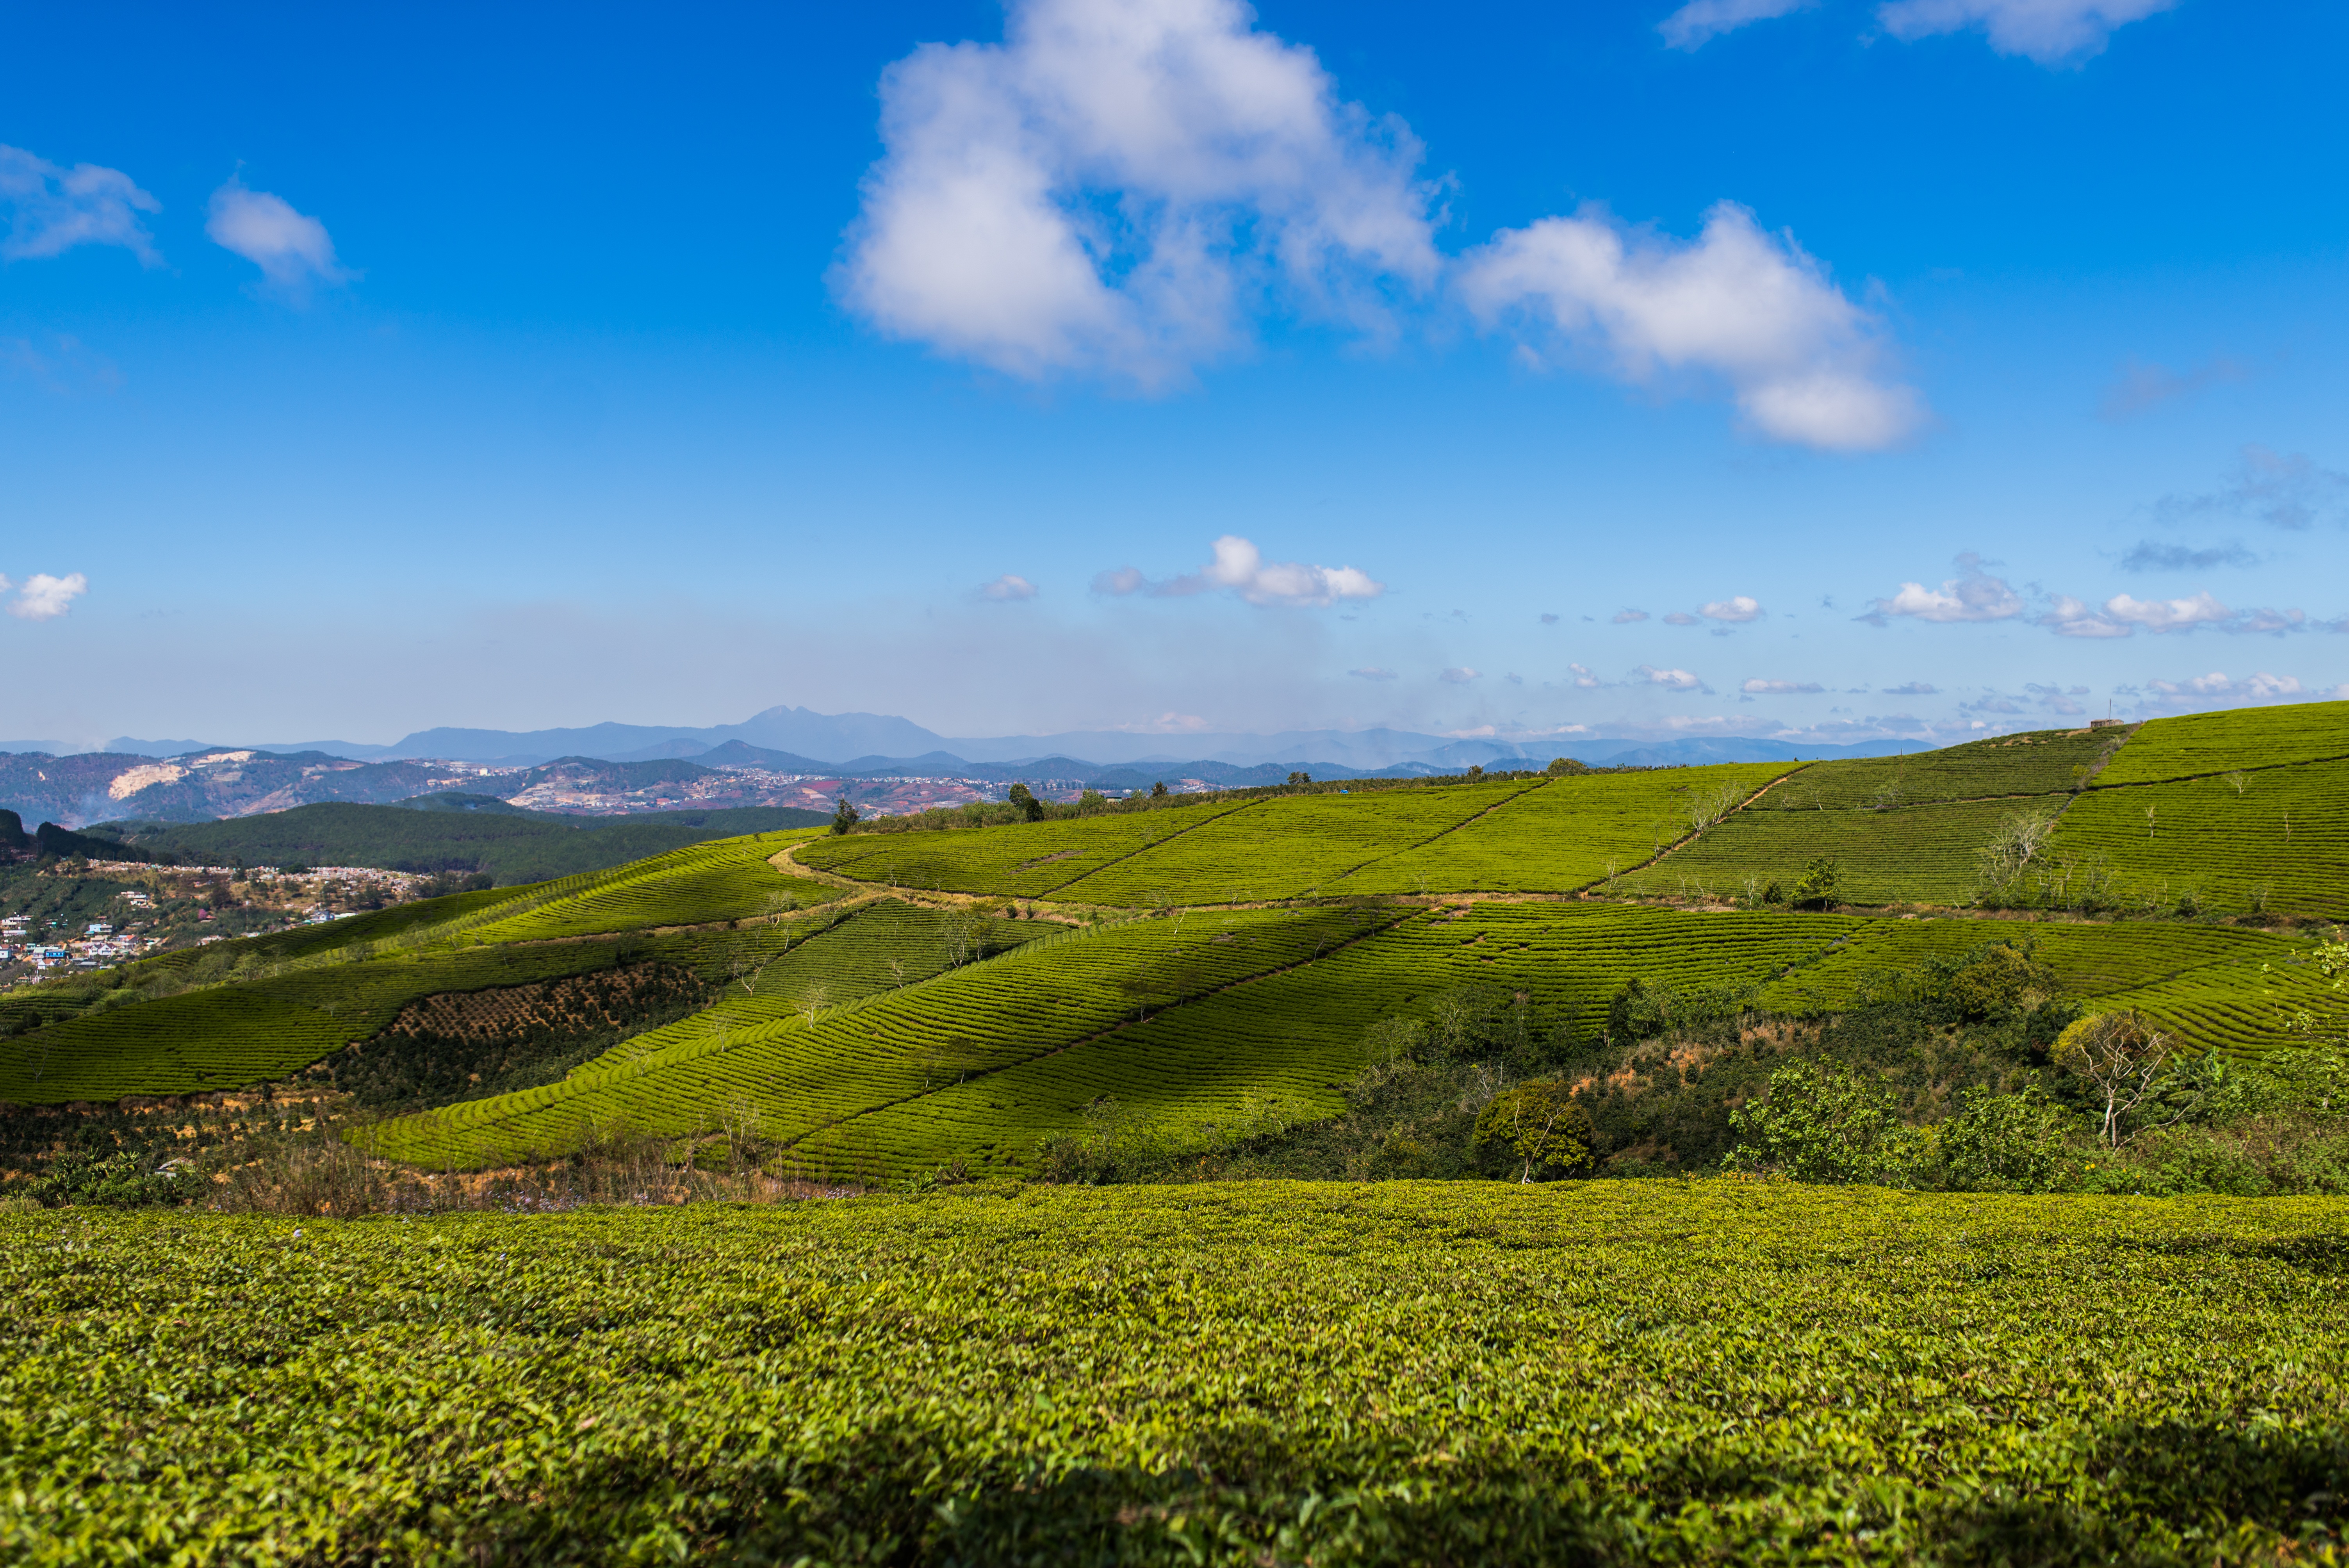
landscape, coast, nature, grass, outdoor, horizon, wilderness, mountain, cloud, sky, field, meadow, prairie, hill, flower, valley, mountain range, panorama, travel, pasture, natural, asia, agriculture, highland, ridge, plain, wildflower, grassland, plateau, fell, habitat, vietnam, ecosystem, steppe, rural area, landform, tea hill, natural environment, geographical feature, mountainous landforms